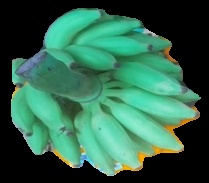
Variety: elakki-bale
Grade: grade2